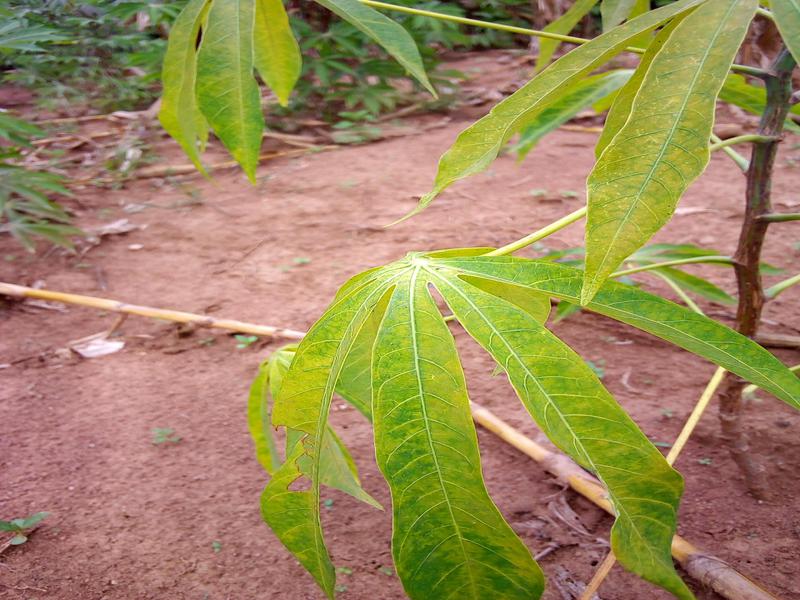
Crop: cassava
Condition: brown_streak_disease